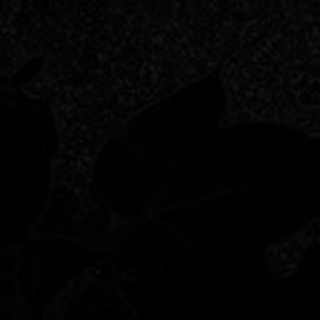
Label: healthy_cotton